Hal Colebatch

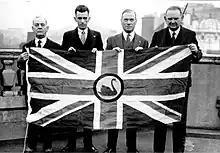
Black and white photograph of four men dressed in suits standing on a balcony holding a large flag depicting the Union Jack with a black swan in the centre.

On 8 April 1933, the Western Australian secession referendum occurred, in which 66.23% of electors voted in favour of seceding. The 1933 state election occurred on the same day, in which the Mitchell government was defeated by the anti-secessionist Labor party, led by Phillip Collier. Despite having worked well with Collier last time he was agent-general, Colebatch's position was precarious due to his advocacy for secession. Nevertheless, Collier chose to honour the electorate's wish by sending a delegation to London to ask the British Parliament for permission to secede. Colebatch urged for Collier to be part of the delegation but he chose not to. Colebatch was instead leader with the other members being legal advisor Matthew Moss, chairman of the Dominion League Keith Watson and vice-president of the Dominion League James MacCallum Smith.